Roswell (film)

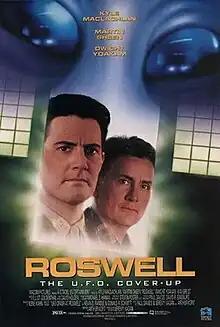

Roswell (also known as Roswell: The U.F.O. Cover-Up) is a 1994 American science fiction television film based on a supposedly true story about the Roswell UFO incident, the alleged U.S. military capture of a flying saucer and its alien crew following a crash near the town of Roswell, New Mexico, in July 1947. Along with the Roswell crash, the film references prominent UFOlogy events such as Area 51, alien autopsies, the death of James Forrestal and Majestic-12.